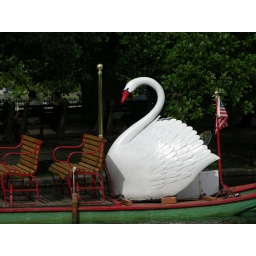
A swan boat in Boston